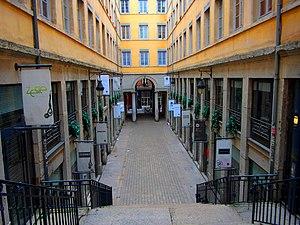
Le passage Thiaffait est un ensemble urbain du quartier des pentes de la Croix-Rousse. Il a son entrée par un portique et constitue une traboule se terminant par un double escalier montant la colline.